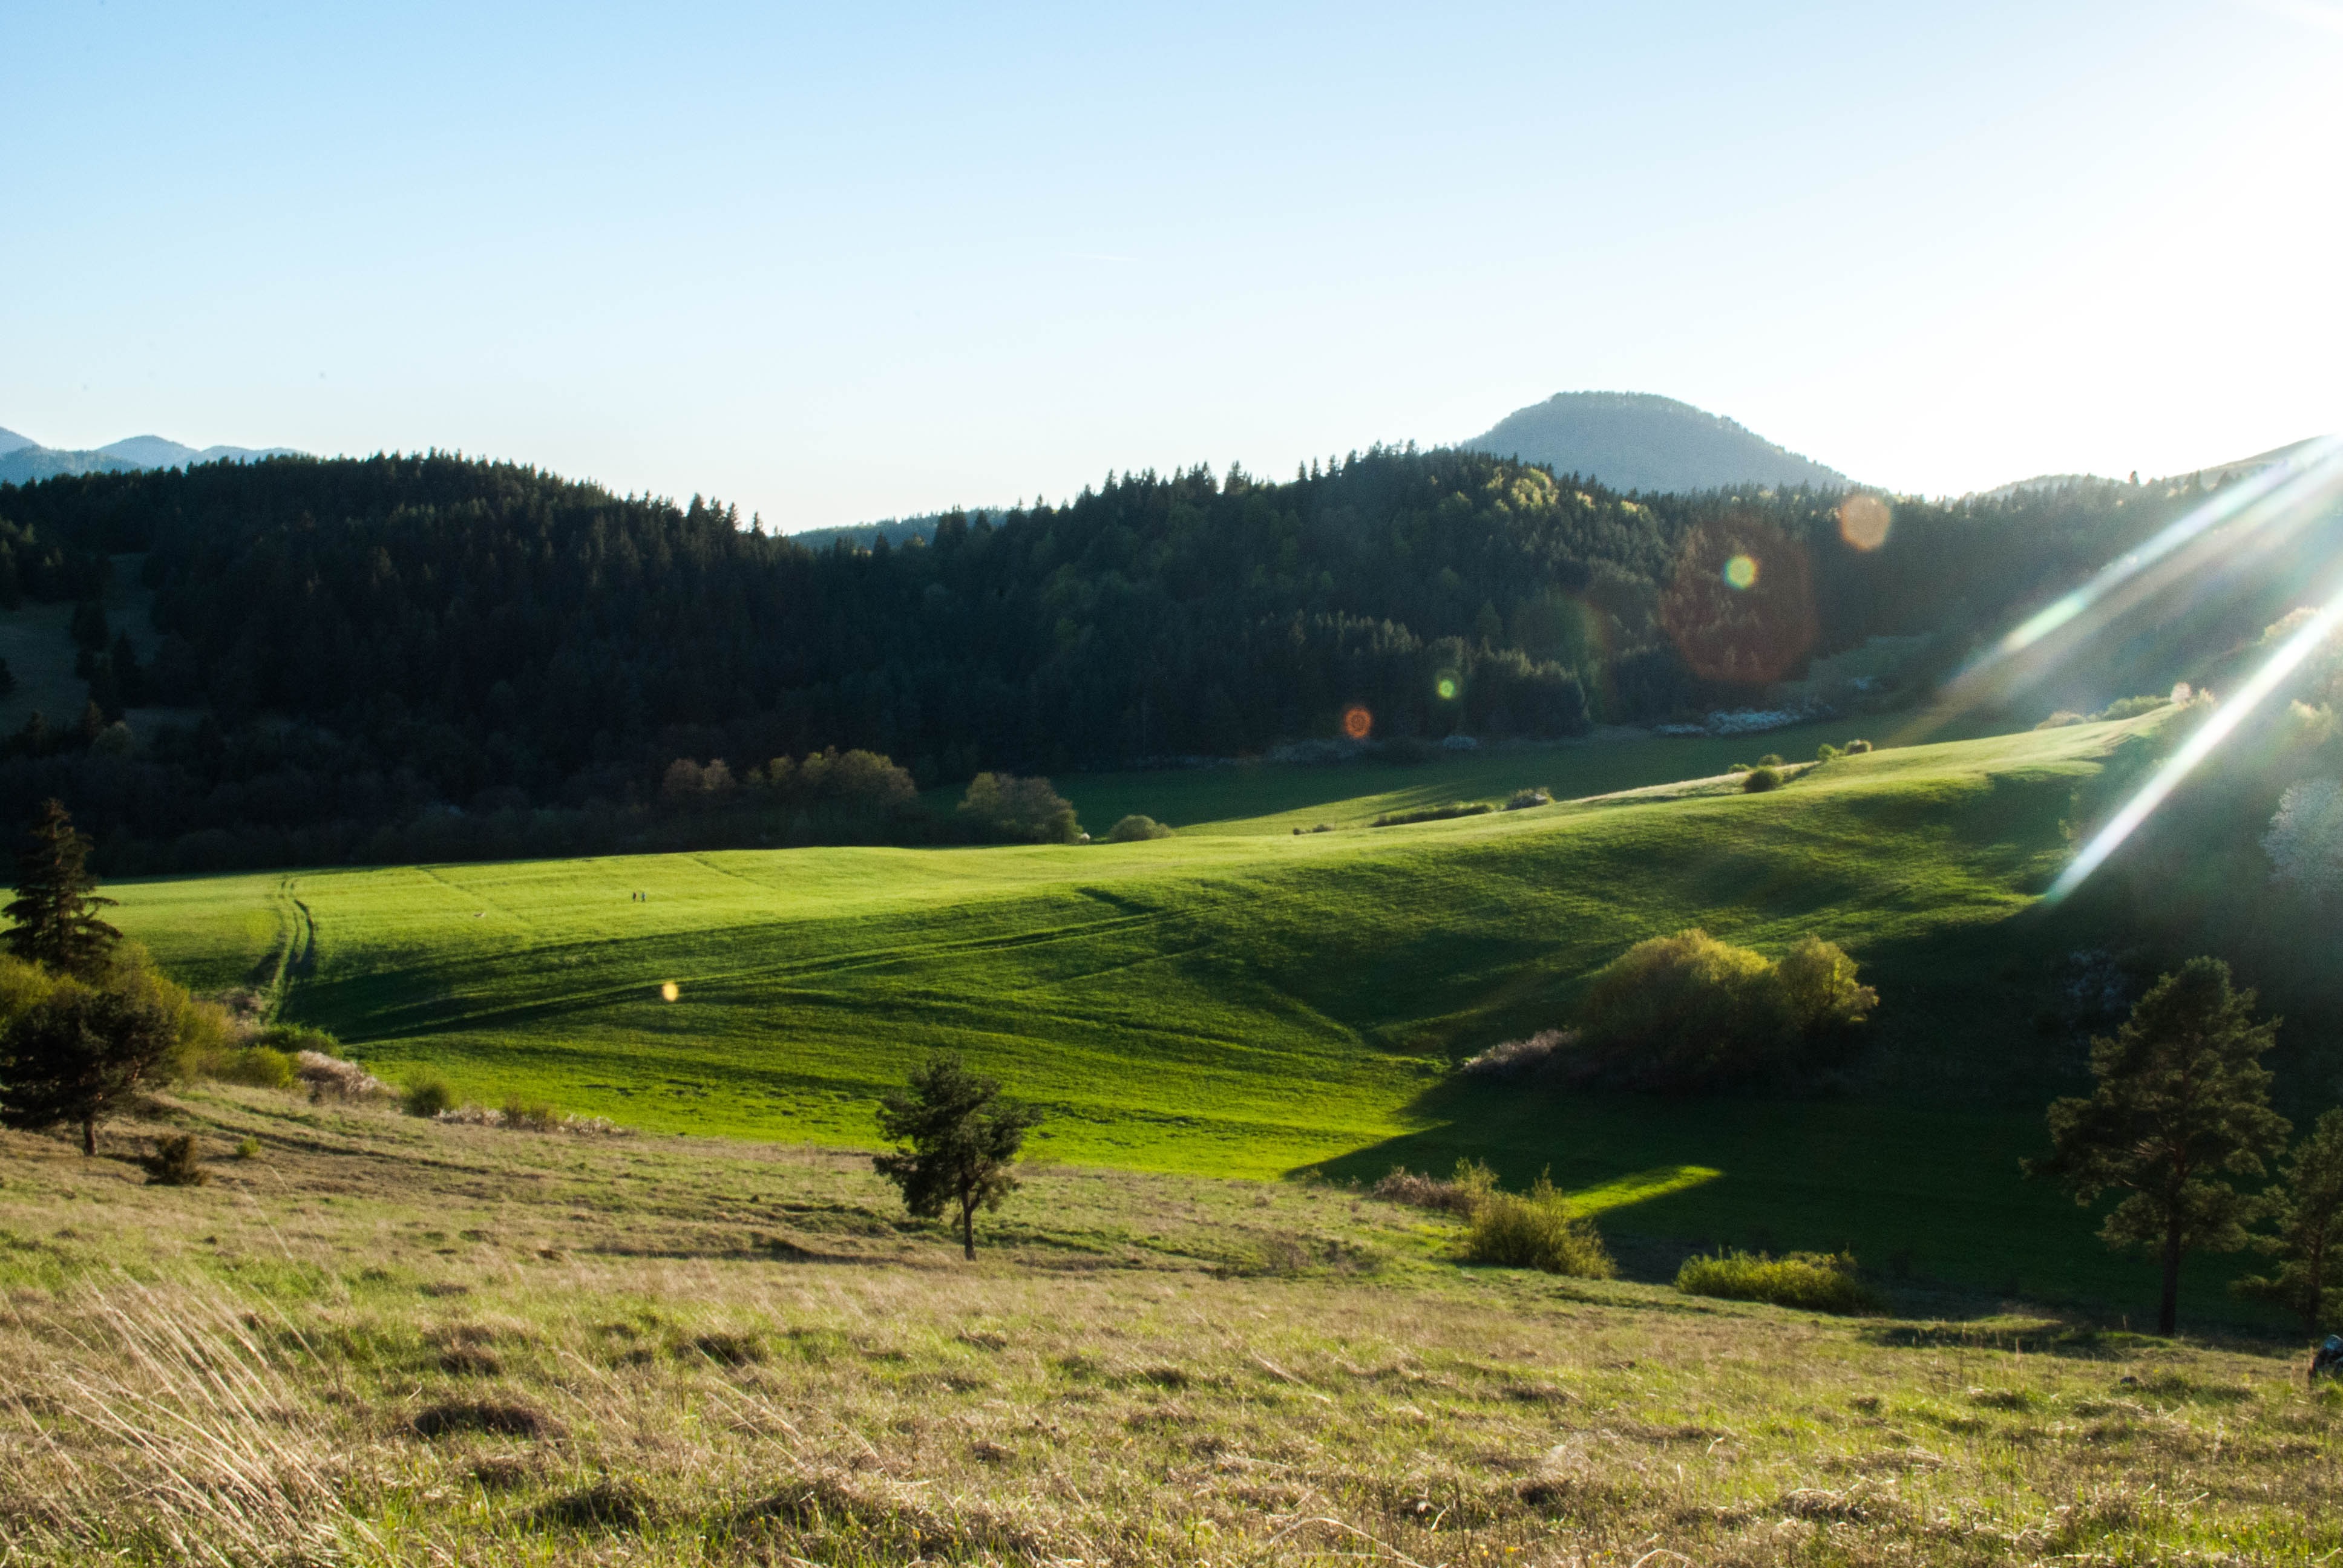
landscape, nature, mountain, structure, sun, field, meadow, hill, valley, mountain range, pasture, reservoir, agriculture, lane, ridge, plain, golf course, alps, grassland, plateau, fell, the sky, rural area, meadows, geographical feature, mountainous landforms, sport venue